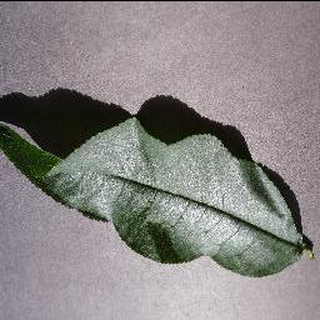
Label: healthy_peach